Ananke (moon)

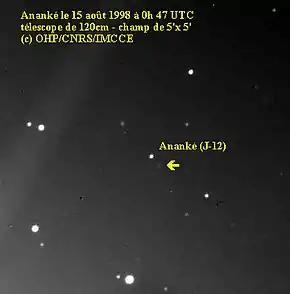
Ananke photographed by the Haute-Provence Observatory in August 1998

Ananke is a retrograde irregular moon of Jupiter. It was discovered by Seth Barnes Nicholson at Mount Wilson Observatory in 1951. It is named after the Greek mythological Ananke, the personification of necessity, and the mother of the Moirai (Fates) by Zeus. The adjectival form of the name is "Anankean".